Cherry Springs State Park

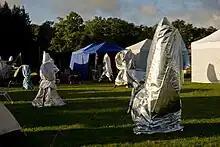
Telescopes belonging to amateur astronomers await nightfall.

Since the 2006 acquisition of the Cherry Springs airport, a new Public Programming field has been established on the former airstrip. This field is northeast of PA Route 44 and is intended for educational programs or stargazing, but not for those who spend the night. Overnight observers and those with large telescopes use the Astronomy Field southwest of the highway. Nighttime visitors may only use flashlights with red filters, and may only point them at the ground. The Astronomy Field has further restrictions on lights, and parts of the park are light-free zones.